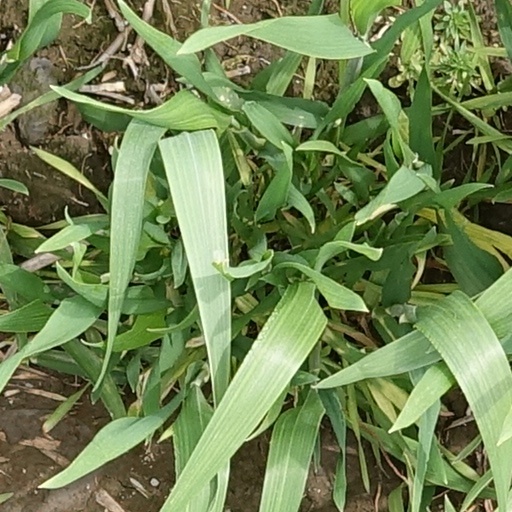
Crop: wheat